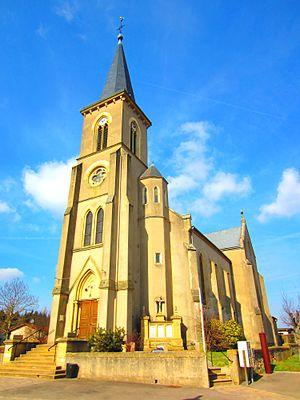
Église Saint-Rémi de Zoufftgen (Moselle, France).
Zoufftgen est une commune française située dans le département de la Moselle, en région Grand Est.